Philadelphia Freedoms

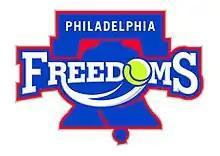
Freedoms logo 2010–2012

The Philadelphia Freedoms competed in the 2012 World TeamTennis season. The Freedoms hosted seven home matches at the Villanova Pavilion and competed in seven away matches. This season featured marquee players including: James Blake, Ryan Harrison, John McEnroe, Mark Philippoussis, Bob and Mike Bryan, and Martina Hingis. This was head coach Josh Cohen's first season leading the Freedoms. The Freedoms ended their season with a record of 5–9.